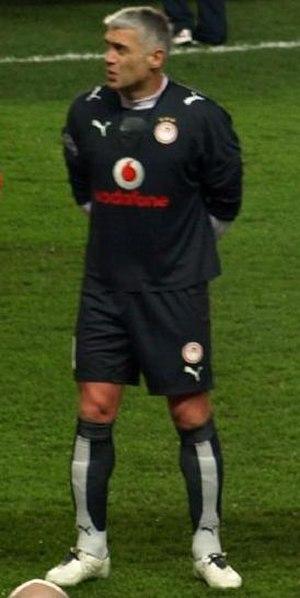
Il s'agit de la 12ᵉ édition du Championnat d'Europe des nations de football qui se tient tous les quatre ans et est organisé par l'UEFA.